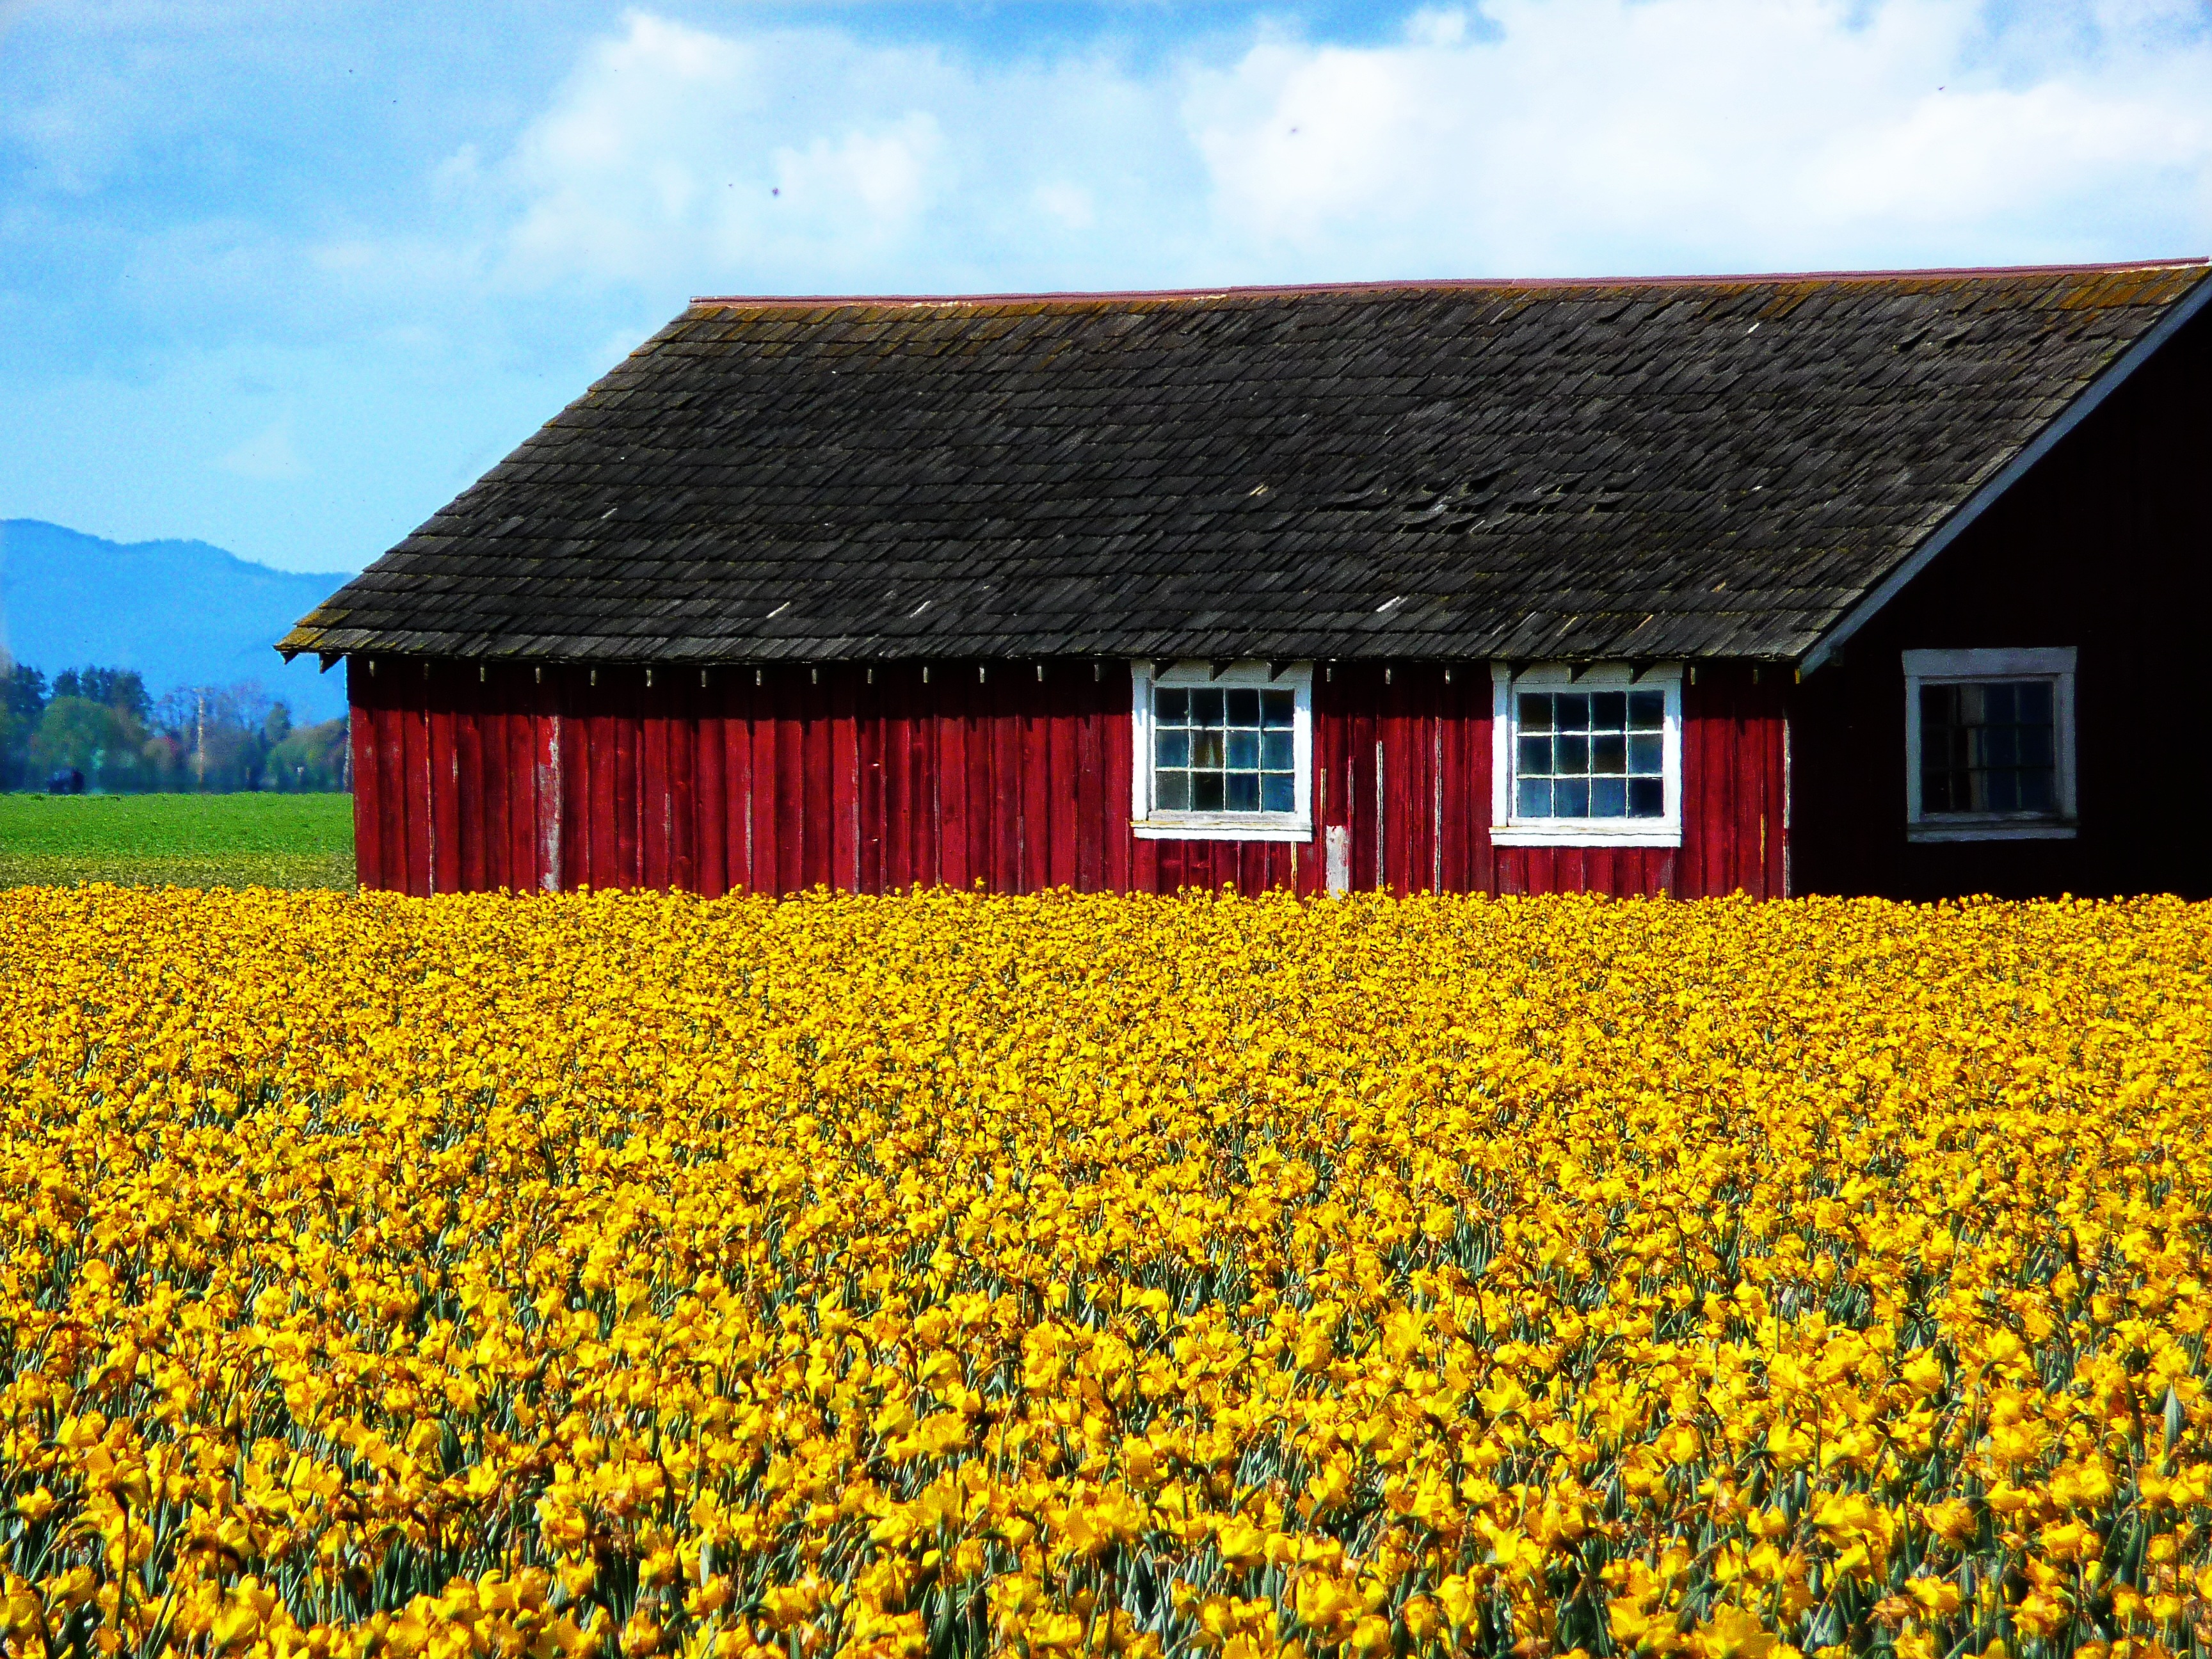
landscape, nature, blossom, growth, plant, sky, field, farm, flower, bloom, barn, environment, spring, color, grow, colorful, agriculture, garden, season, outdoors, gardening, daffodils, springtime, flower garden, spring flower, rural area, flowering plant, land plant